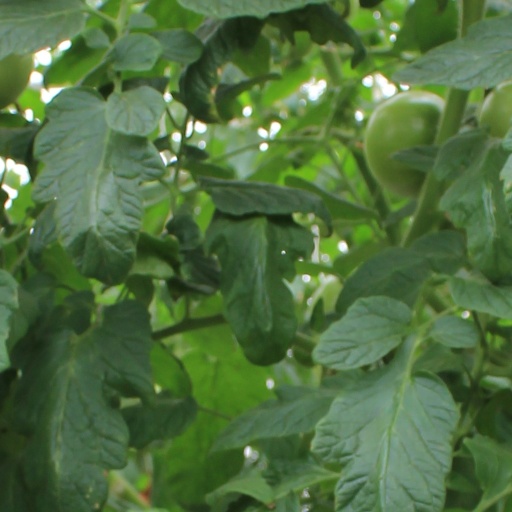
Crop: tomato